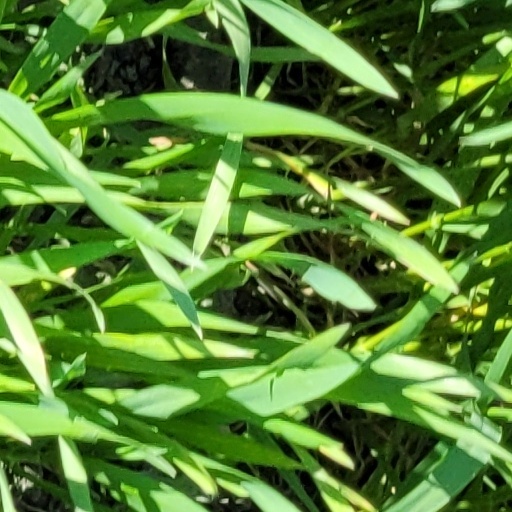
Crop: wheat